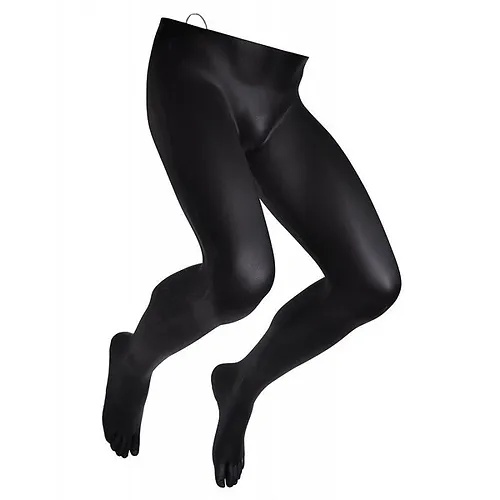
Wall Hanging Male Mannequin Legs
Male Mannequin Hanging Leg Fibre Material Hook For Hanging Black Color Easy to use Light Weight Strong And Durable
Brand: Mannequin City
Category: Business & Industrial > Retail > Display Mannequins > Leg Display Mannequins